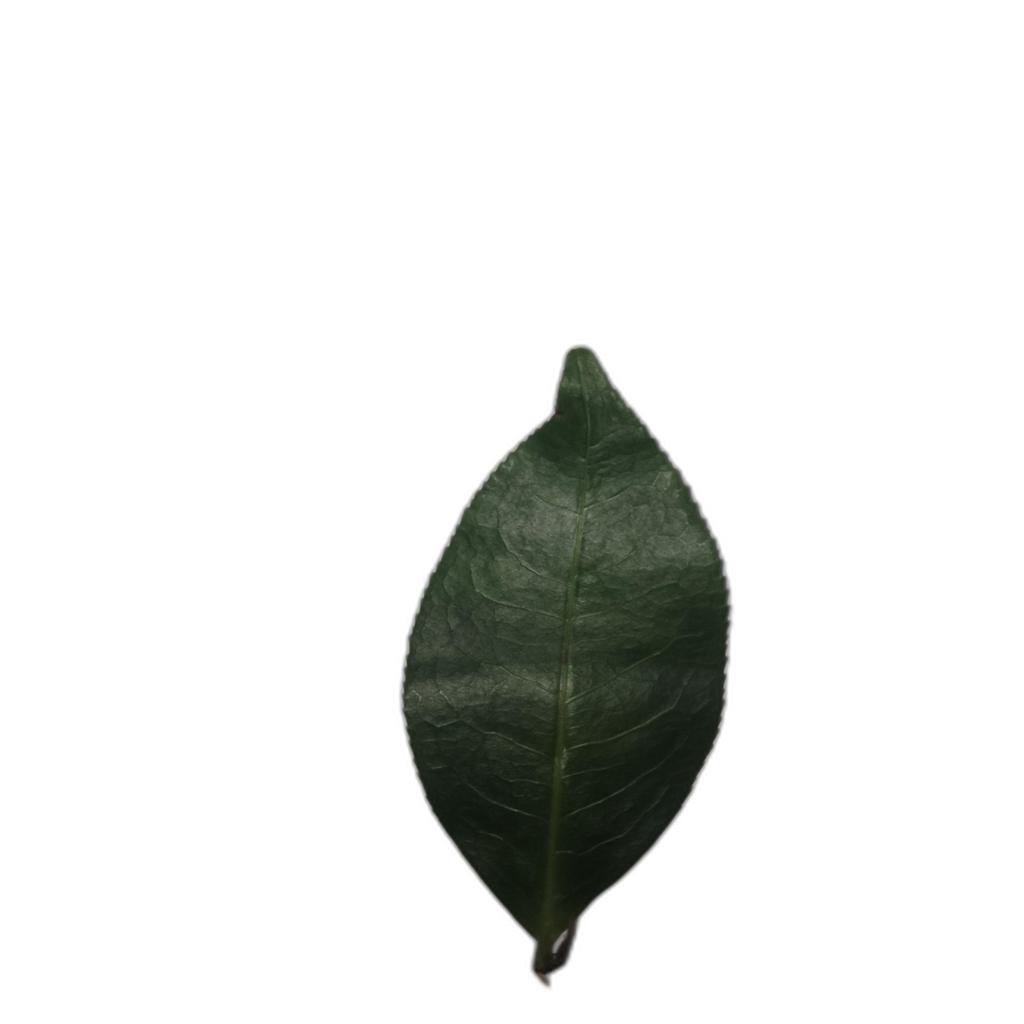
Label: Healthy